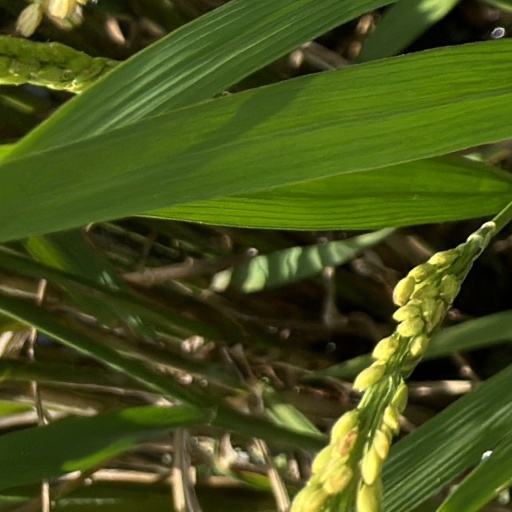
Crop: rice